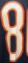
Number: 8